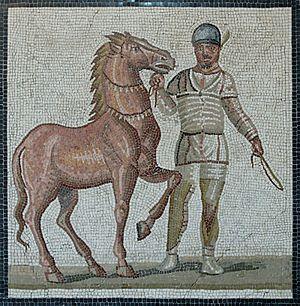
Mosaïque de pavement à l'aurige à casaque blanche, représentant l'une des quatre factions du cirque. Œuvre romaine, première moitié du IIIe siècle ap. J.-C. Provenance
La mosaïque des chevaux est une mosaïque d'époque romaine, de douze mètres sur neuf environ, trouvée en 1960 sur le site archéologique de Carthage, non loin du monument énigmatique connu sous le nom d'édifice à colonnes. Elle est déplacée par la suite dans le parc archéologique des villas romaines, à proximité immédiate de la villa dite « de la volière ».
Les courses de chars constituaient l'événement à nature sportive et religieuse majeure de l’Antiquité grecque, de l’Empire romain et de l'Empire byzantin, pratiqué dans le cadre de nombreux jeux panhelléniques. Les graves blessures et quelquefois la mort que ces courses pouvaient entraîner pour les participants donnaient à l'épreuve une dimension spectaculaire qui contribua à son succès auprès du public. Chaque char était tiré par un, deux, trois, quatre ou six chevaux. Les chars de compétition étaient conduits par des auriges.